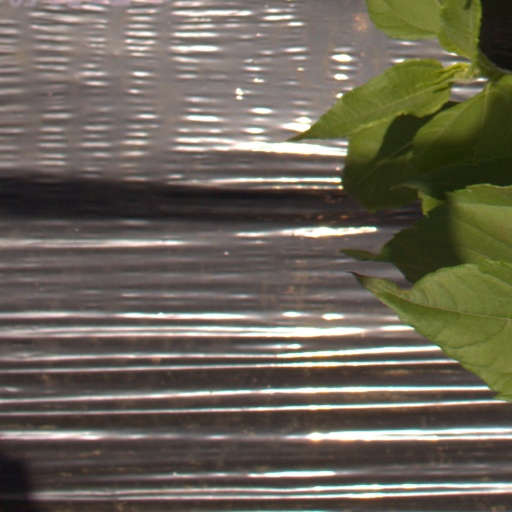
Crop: Jerusalem artichoke